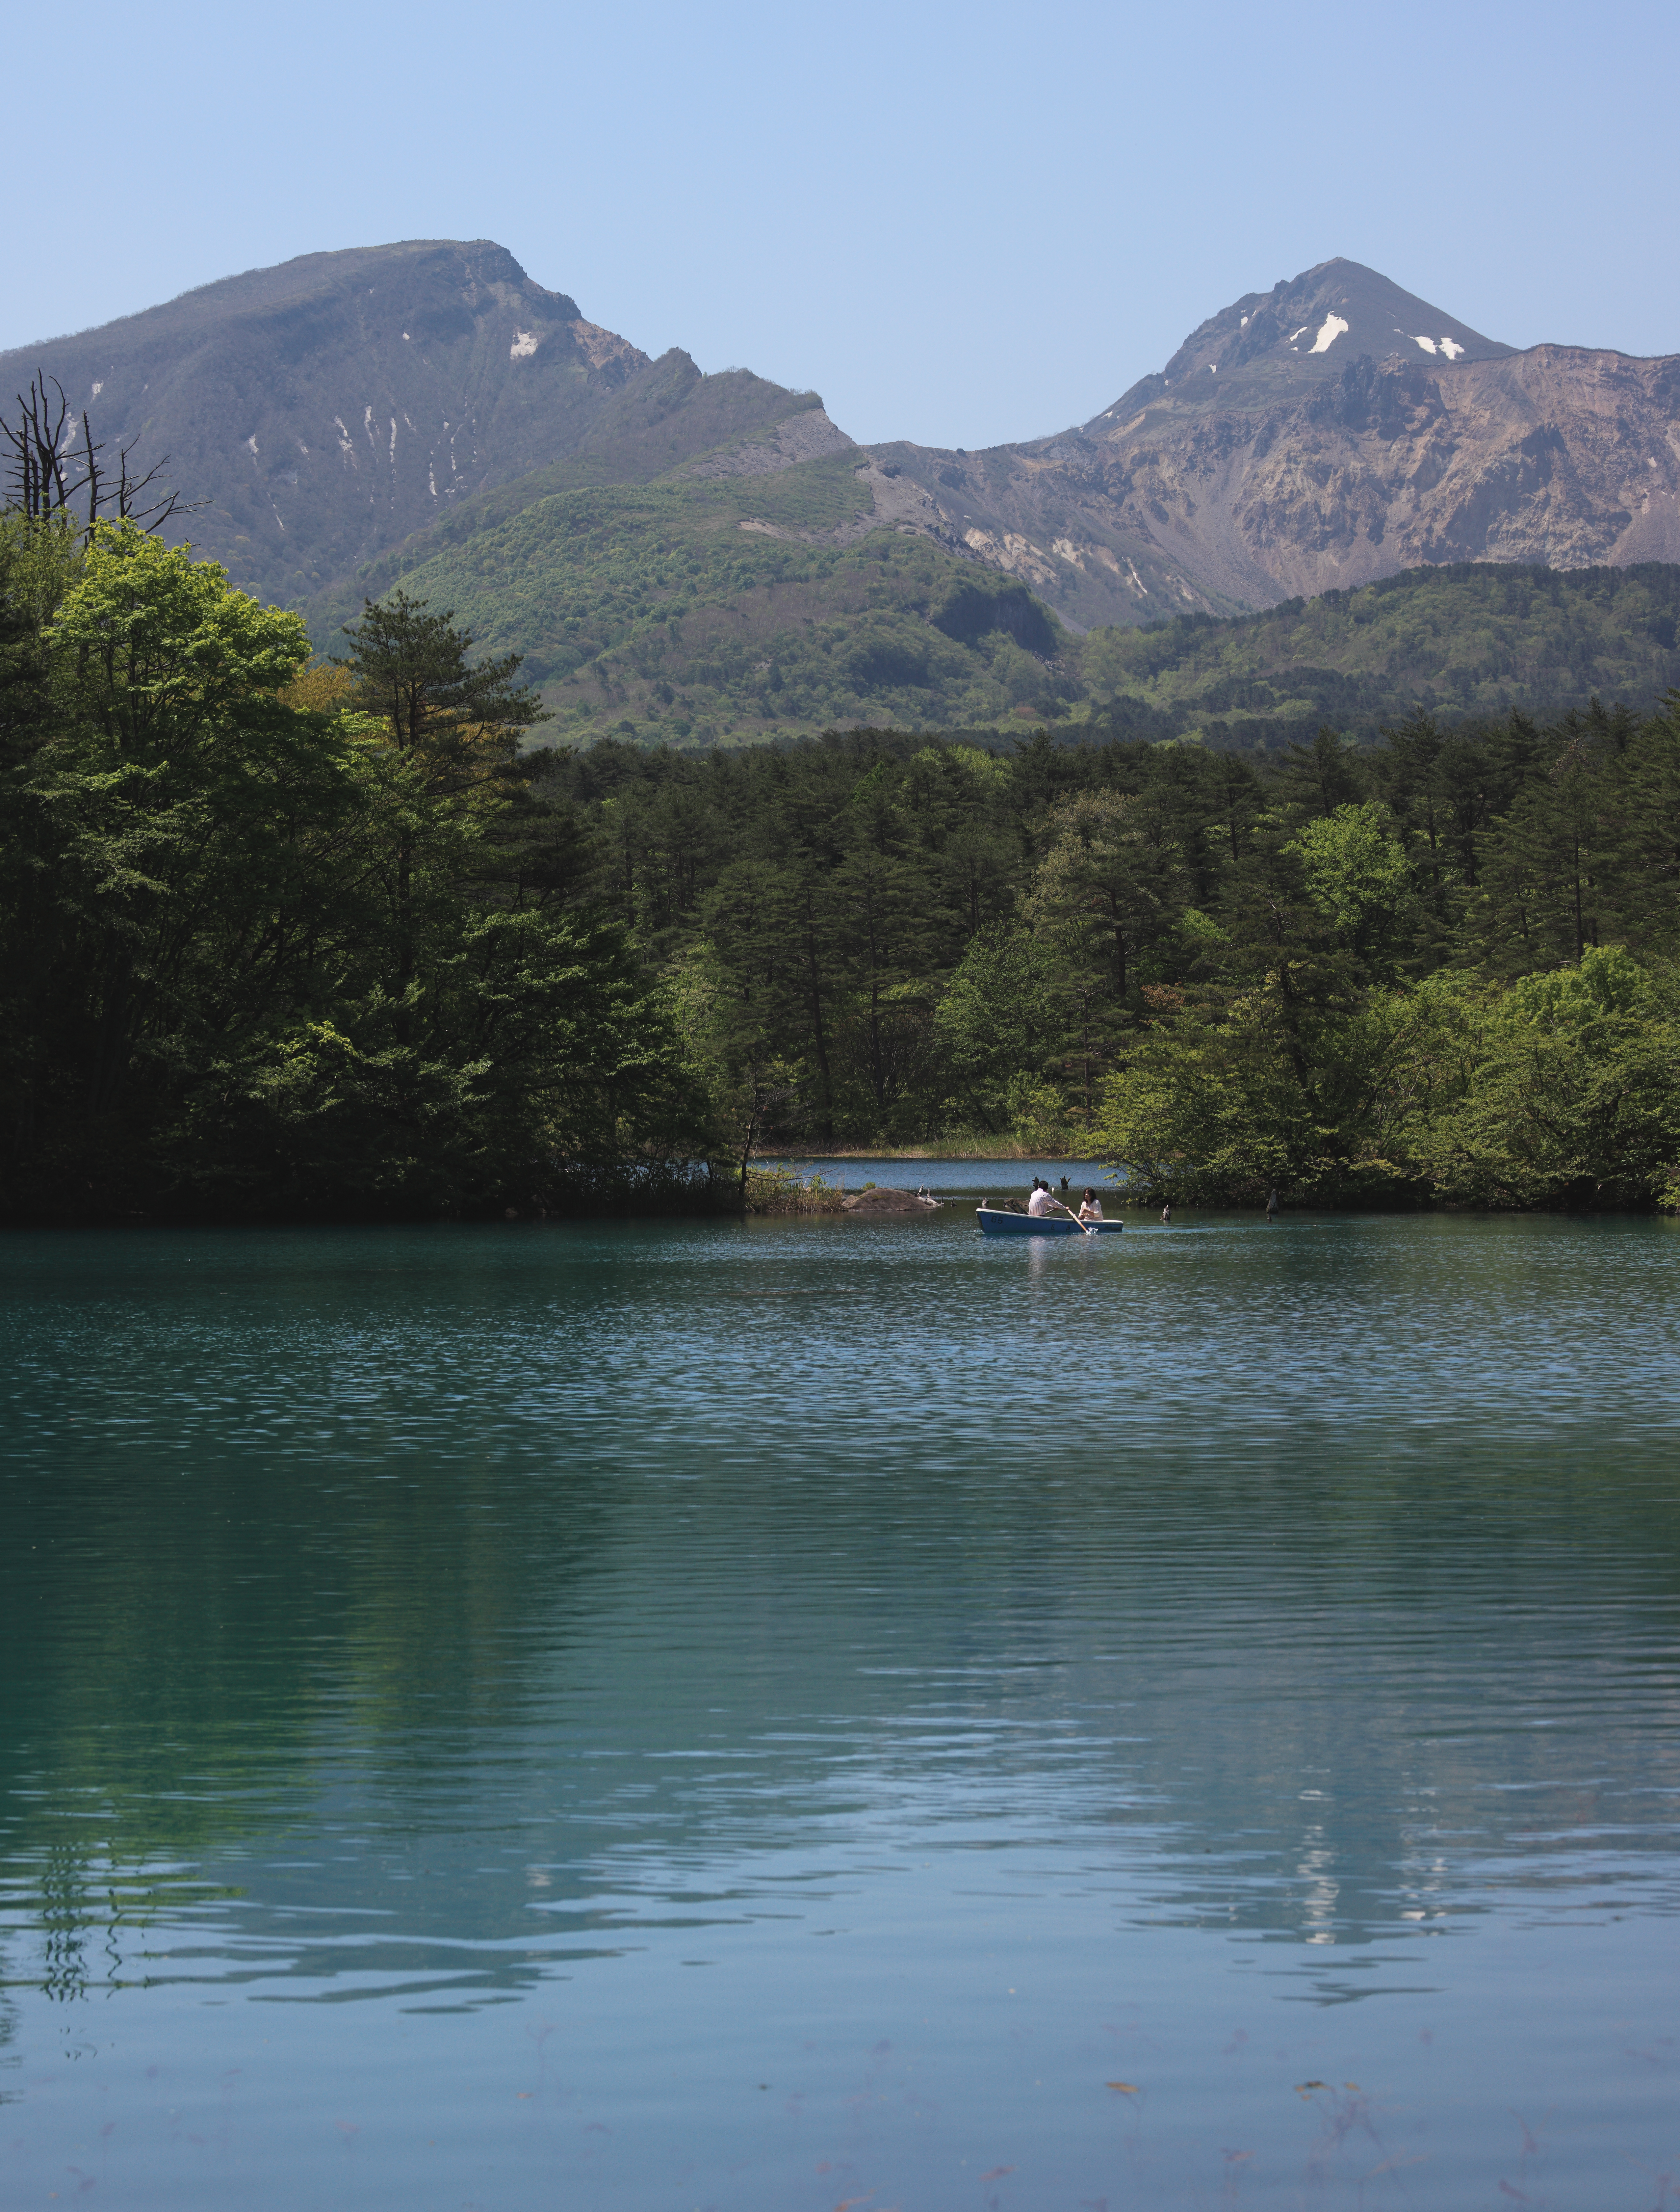
landscape, tree, water, nature, swamp, wilderness, mountain, trail, lake, river, mountain range, panorama, reflection, high, reservoir, highland, body of water, photomerge, 5d, hires, loch, markii, pano, hi, res, resolution, stitch, fukushima, goshikinuma, yamagun, landform, geographical feature, mountainous landforms